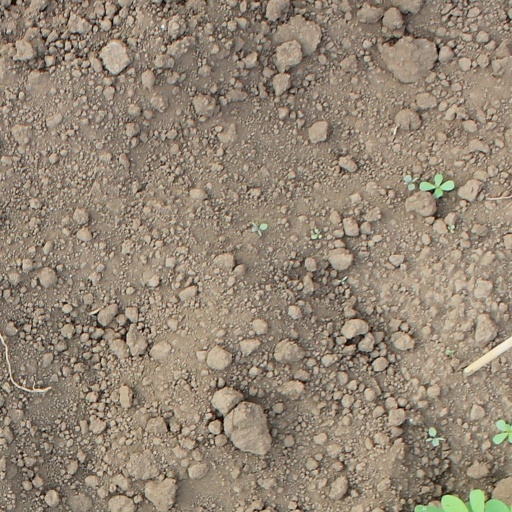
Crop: soybean